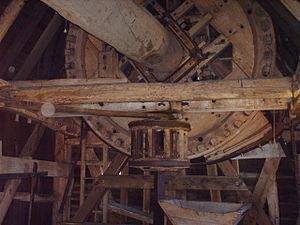
Saint-Maxent est une commune française située dans le département de la Somme, en région Hauts-de-France.